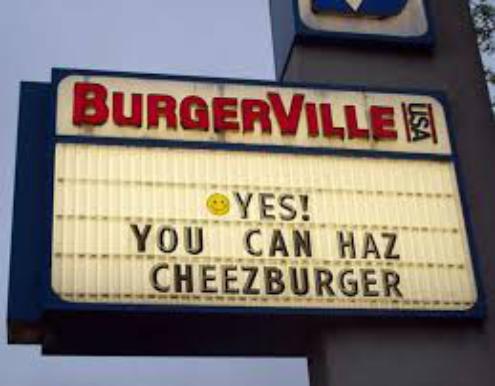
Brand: Burgerville
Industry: Food